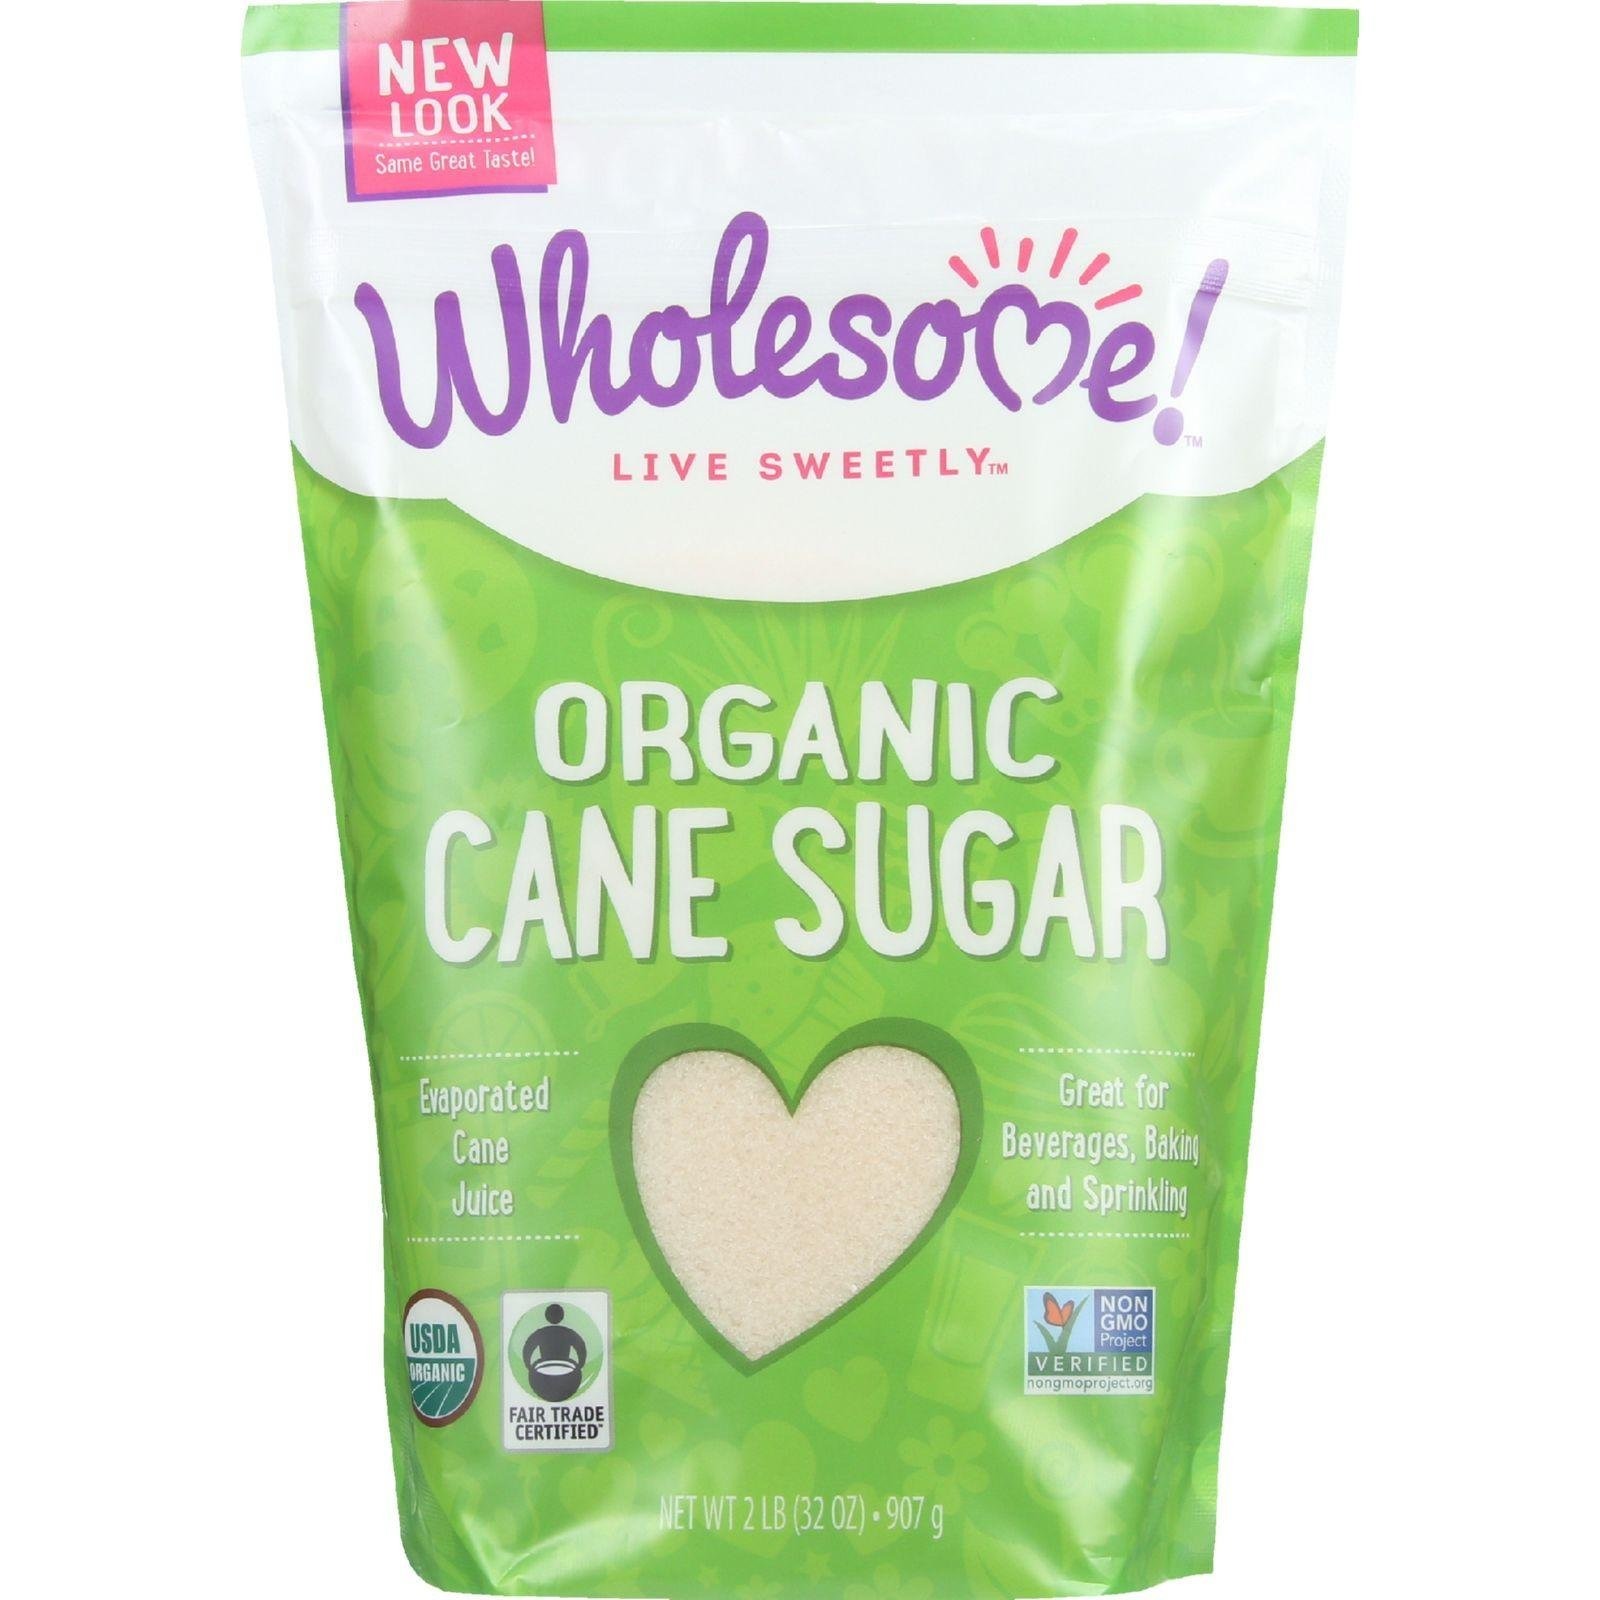
Item Name: Wholesome Sweetners Organic Milled Unrefined Sugar ( 12x2 LB) ( Value Bulk Multi-pack)
Bullet Point: ...
Value: 64.0
Unit: Ounce

Price: 6.78